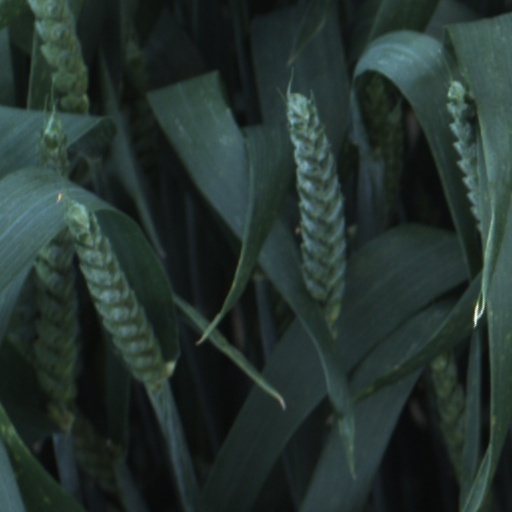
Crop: wheat